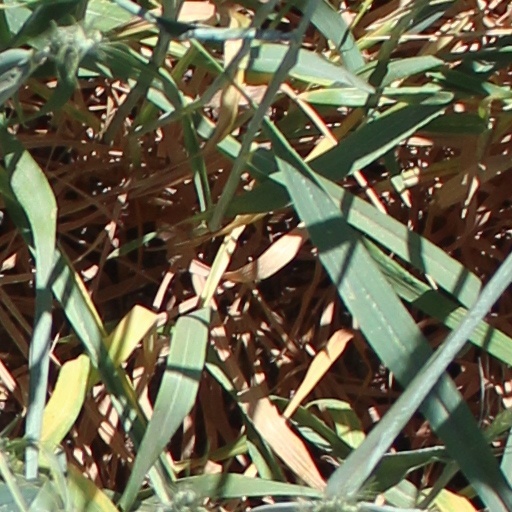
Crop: wheat